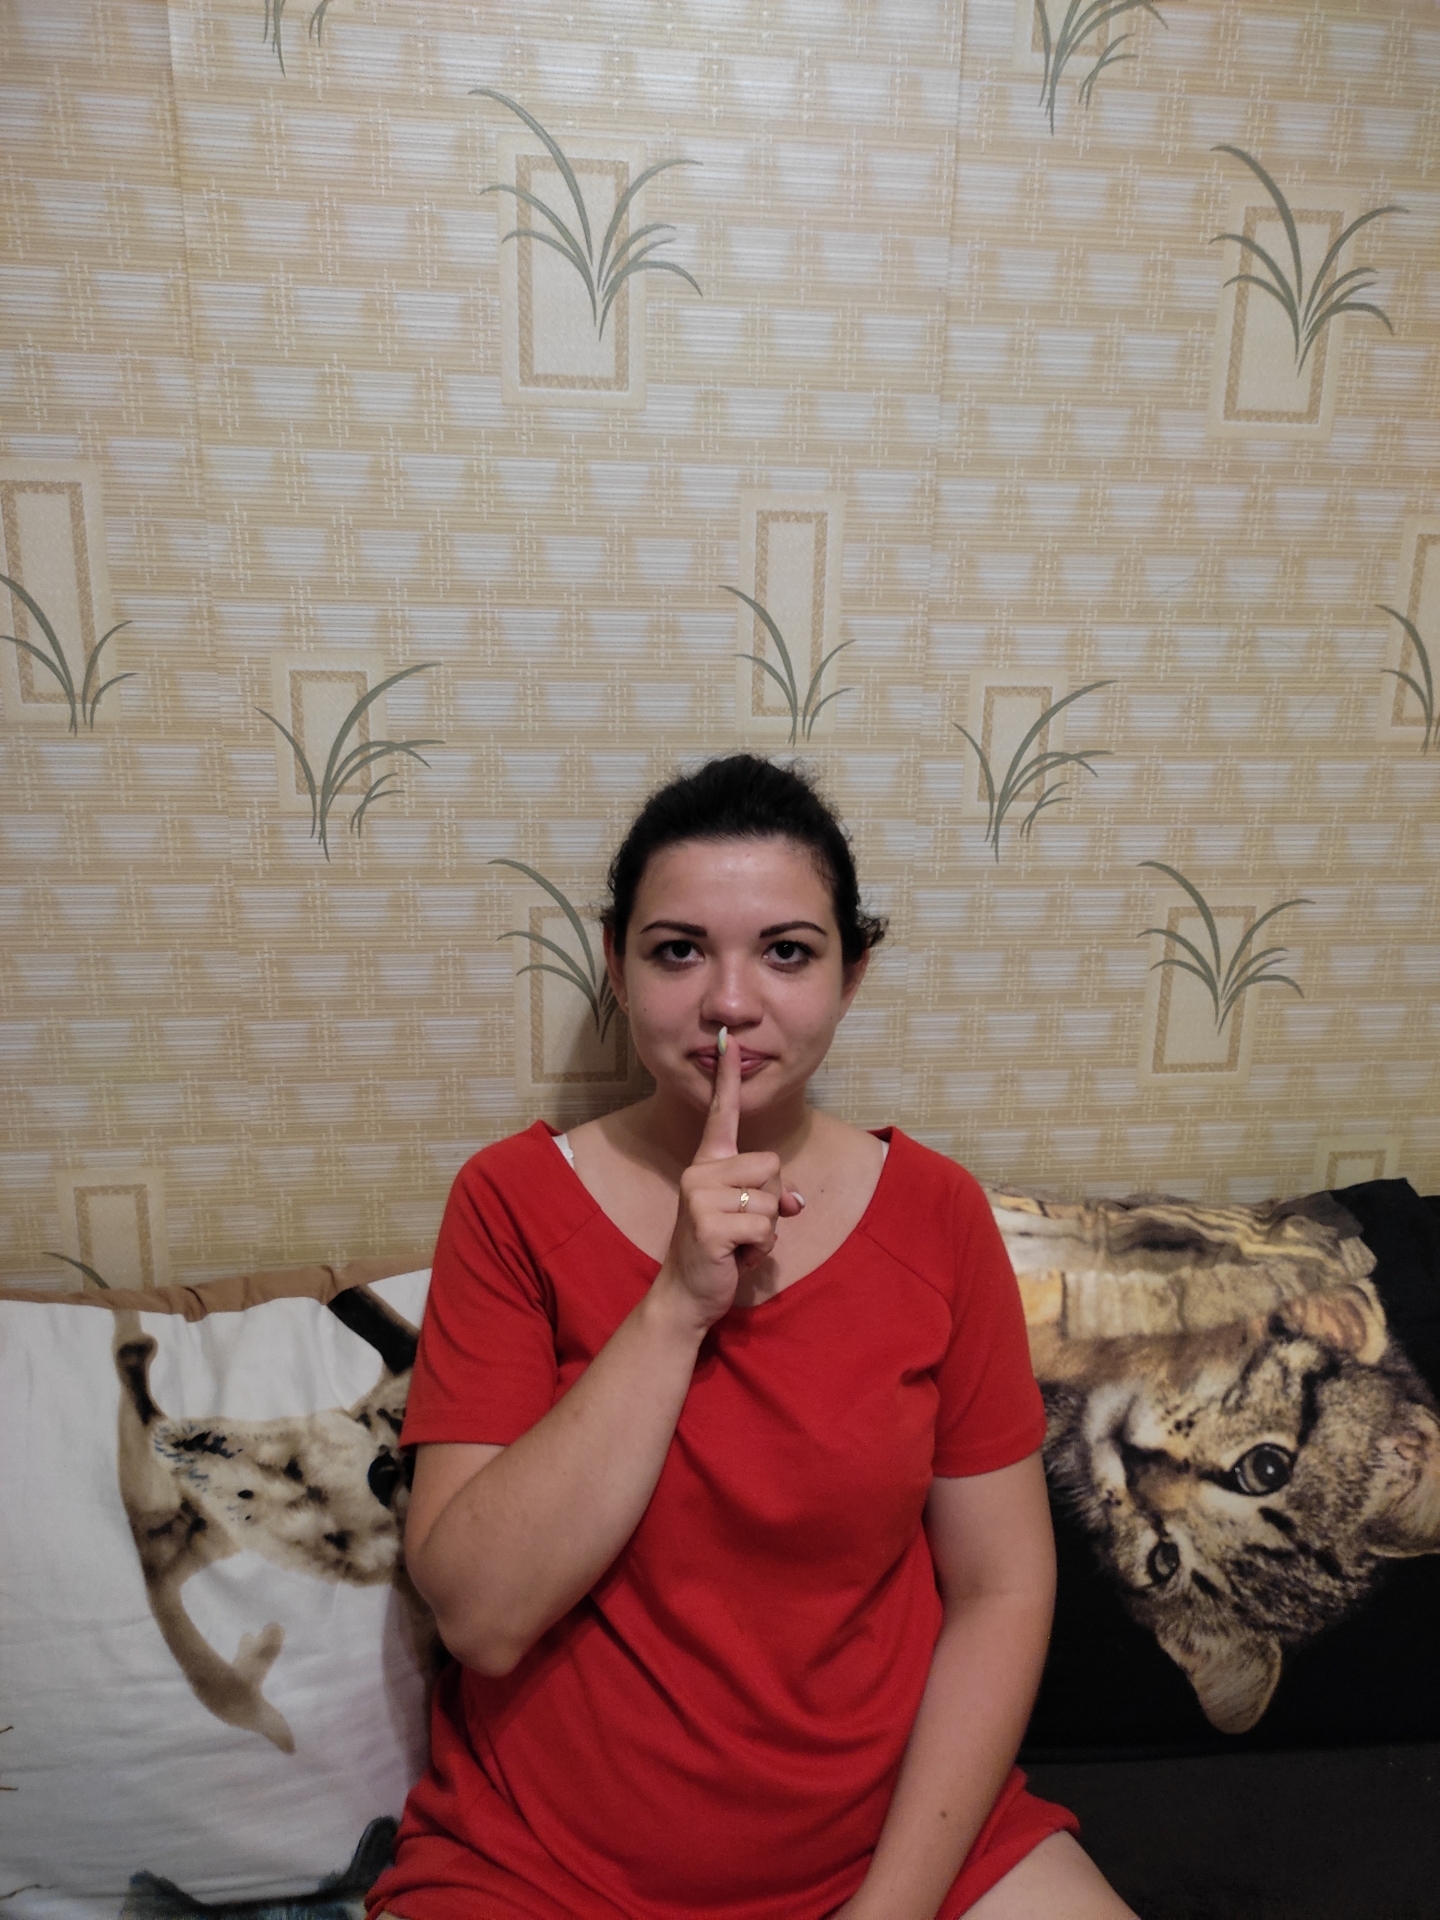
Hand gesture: mute